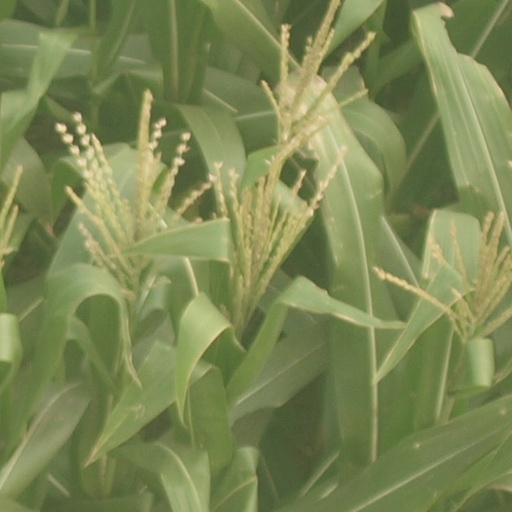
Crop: maize; corn